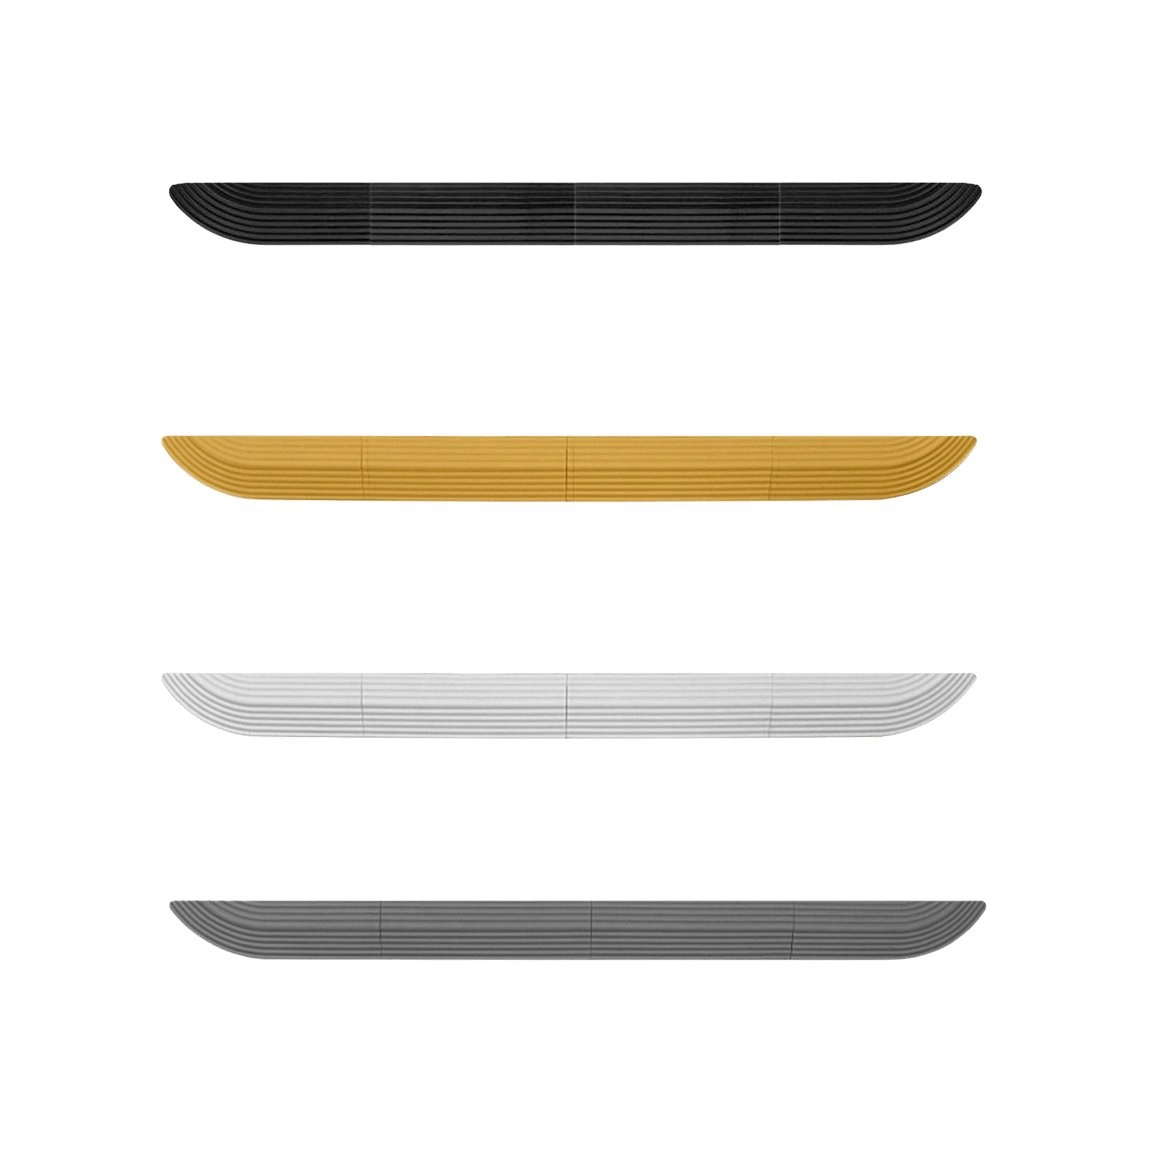
Dørtrinsrampe til robotstøvsuger Universal Sort
Dørtrinsrampe til robotstøvsuger Universal Sort - Udsalg på Vandtæt LED modul - 0,24W, IP68, 12V, Perfekt til indendørs og udendørs projekter - Kulør : Kold. Stort online udvalg i V-Tac. Meget billig fragt og hurtig levering: 1 - 2 hverdage på Varenummer: MRP-3716 og Ean: 3800157660266 på lager. Udsalg på Enkeltfarvet LED strip tilbehør 12V/24V og Spar op til 57% på Over 1124 kendte brands på udsalg - støvsuger - Få dine varer hurtigt og til en lav pris med vores leveringsservice Dørtrinsrampe til robotstøvsugere - Universal En dørtrinsrampe til robotstøvsugere kan være en stor hjælp for dig, hvis du har et dørtrin, der er højere end 1,5 cm i dit hjem. Uden en dørtrinsrampe kan din robotstøvsuger have problemer med at passere dørtrin - Doorstep, Dørtrin, Rampe, Dørrampe - 5, 4, 3 cm - Gummirampe Denne sorte dørtrinsrampe til robotstøvsugere fra Neatsvor gør det nemt for din støvsuger at navigere rundt i hjemmet. Med denne universal dørtrinsrampe kan din støvsuger nemt passere over dørtrin og andre forhindringer, hvilket sikrer en effektiv rengøring. Denne støvsuger tilbehør er perfekt til boligen og køkkenet, og med vores udsalg kan du få den til en billig pris. Køb denne kvalitetsrampe i dag og gør din rengøring endnu mere effektiv og problemfri! Se også alle de andre lækre produkter under Køkkenrulleholder på tilbud her Se også alle de andre lækre produkter under Saltkar her
Brand: Neatsvor
Category: Home & Garden > Household Appliance Accessories > Vacuum Accessories > Tube Bends